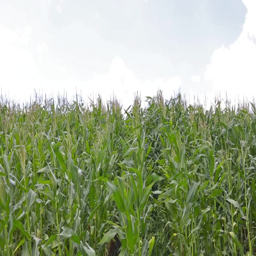
vibrant corn field blowing in the wind and blue sky